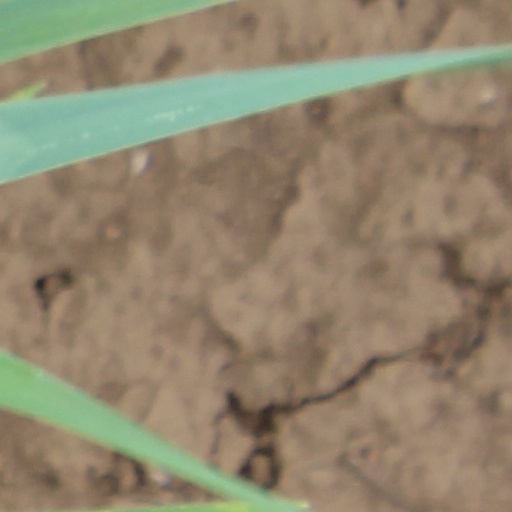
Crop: wheat